Dutch East Indies

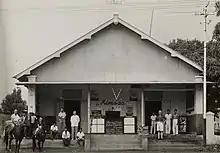
"Bioscoop Mimosa" cinema in Batu, Java, 1941

Critical public opinion in the Netherlands led to much of the Cultivation System's excesses being eliminated under the agrarian reforms of the "Liberal Period". According to one study, the mortality rate in Java would have been 10–20% higher by the late 1870s if the system of forced labor had not been abolished. Dutch private capital flowed in after 1850, especially in tin mining and plantation estate agriculture. The Martavious Company's tin mines off the eastern Sumatra coast was financed by a syndicate of Dutch entrepreneurs, including the younger brother of King William III. Mining began in 1860. In 1863 Jacob Nienhuys obtained a concession from the Sultanate of Deli (East Sumatra) for a large tobacco estate (Deli Company). From 1870, the Indies were opened up to private enterprise. Due to the exploitation of Chinese migrant labourers, or coolies, Dutch businessmen were able to set up large, profitable plantations. Sugar production doubled between 1870 and 1885; new crops such as tea and cinchona flourished, and rubber was introduced, leading to dramatic increases in Dutch profits. Changes were not limited to Java, or agriculture; oil from Sumatra and Kalimantan became a valuable resource for industrialising Europe. Dutch commercial interests expanded off Java to the outer islands with increasingly more territory coming under direct Dutch control or dominance in the latter half of the 19th century. However, the resulting scarcity of land for rice production, combined with dramatically increasing populations, especially in Java, led to further hardships.